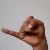
The image shows a hand gesture representing the letter 'J' in Indian Sign Language.